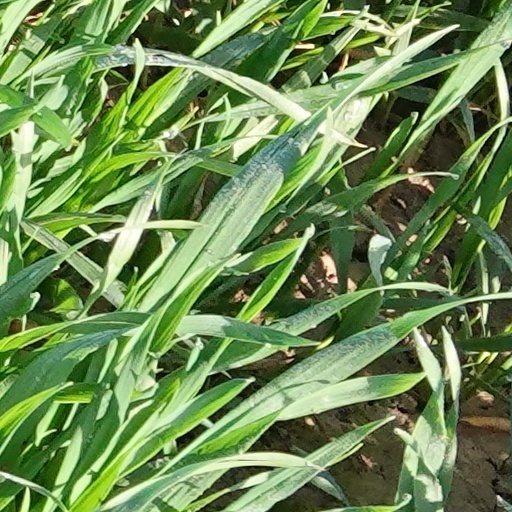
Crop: wheat